Kepler space telescope

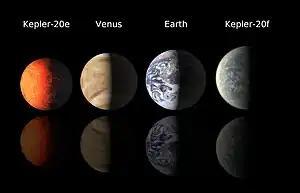
A size comparison of the exoplanets Kepler-20e and Kepler-20f with Venus and Earth

On February 2, 2011, the Kepler team announced the results of analysis of the data taken between 2 May and September 16, 2009. They found 1235 planetary candidates circling 997 host stars. (The numbers that follow assume the candidates are really planets, though the official papers called them only candidates. Independent analysis indicated that at least 90% of them are real planets and not false positives). 68 planets were approximately Earth-size, 288 super-Earth-size, 662 Neptune-size, 165 Jupiter-size, and 19 up to twice the size of Jupiter. In contrast to previous work, roughly 74% of the planets are smaller than Neptune, most likely as a result of previous work finding large planets more easily than smaller ones.